Pokey Allen

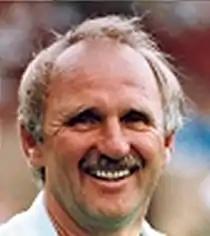
Allen, c. 1990

Ernest Duncan "Pokey" Allen Jr. (January 23, 1943 – December 30, 1996) was an American football player and coach in the United States and Canada. He played college football for the Utah Utes before going on to play professionally for the BC Lions and the Edmonton Eskimos of the Canadian Football League (CFL) in the 1960s.